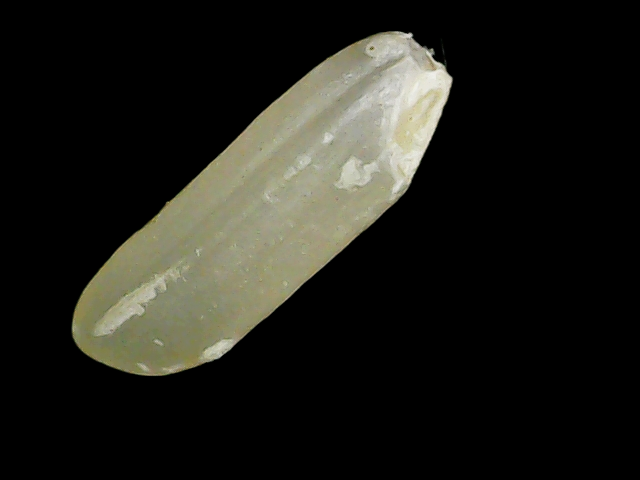
Rice variety: Binadhan11